No Way Out (2005)

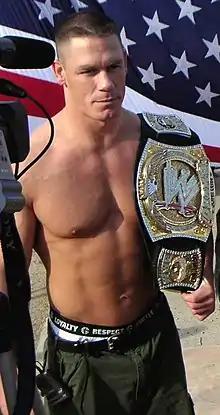
Cena with his customized WWE Championship belt.

Kurt Angle entered into a feud with Shawn Michaels, with the pair fighting over who was the better wrestler in WWE. This feud had begun at the Royal Rumble, where Michaels had eliminated Angle. Angle then returned to the ring, and eliminated Michaels, before attacking him. A few weeks later, Michaels challenged Angle to a match at WrestleMania. On February 28, Angle appeared on "Raw", attacking Michaels, and accepting his challenge. On the next episode of "SmackDown!", Michaels ambushed Angle in the ring, and the two of them brawled, until security broke it up. Angle claimed that he was better than Michaels, and said he would prove it by achieving everything that Michaels had, but doing it faster. He then won a ladder match, mocking Michaels match from WrestleMania X. He then challenged Marty Jannetty, Michaels former tag team partner to a match. He won after Jannetty tapped out. Angle also persuaded Michaels' former manager, Sensational Sherri to do a spoof of Michaels' theme song, "Sexy Boy", calling his version "Sexy Kurt". Michaels, however, interrupted and played a video highlighting all his accomplishments. When Sherri got emotional from watching the video, Angle put her in the Ankle Lock. Angle also interfered in Michaels' matches on Raw. At WrestleMania, Angle won by making Michaels submit to his Ankle Lock.